The Canterville Ghost (1996 film)

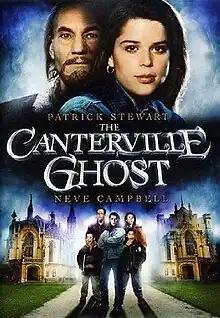
Release poster

The Canterville Ghost is a 1996 family film directed by Sydney Macartney. The mystery, romance, and adventure stars Patrick Stewart and Neve Campbell; it is based on an 1887 Oscar Wilde short story of the same title which was serialized in the magazine "The Court and Society Review". This story has been adapted to film and made-for-TV movies several times since the original film of the same name.